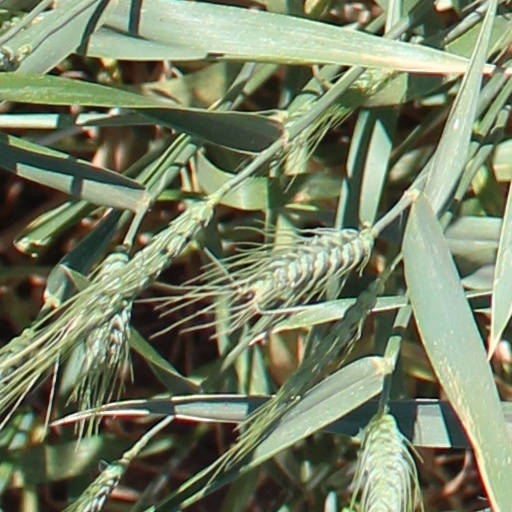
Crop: wheat